George McMillin

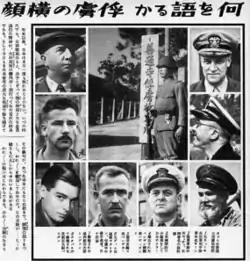
A Japanese propaganda poster produced depicting a number of prominent prisoners of war held by the government. McMillin can be seen in the top left of the poster.

The Department of the Navy informed McMillin of the December 7 attack on Pearl Harbor on December 8. Upon receiving this news and the beginning of United States involvement in World War II, McMillin ordered the evacuation of various civilian populations, the jailing of all Japanese nationals on the island, and churches, banks, and schools closed. A few hours later, the Japanese attacked Guam.